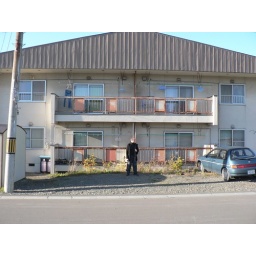
This is the building in which four other JETs live in. It's two houses down from our place.